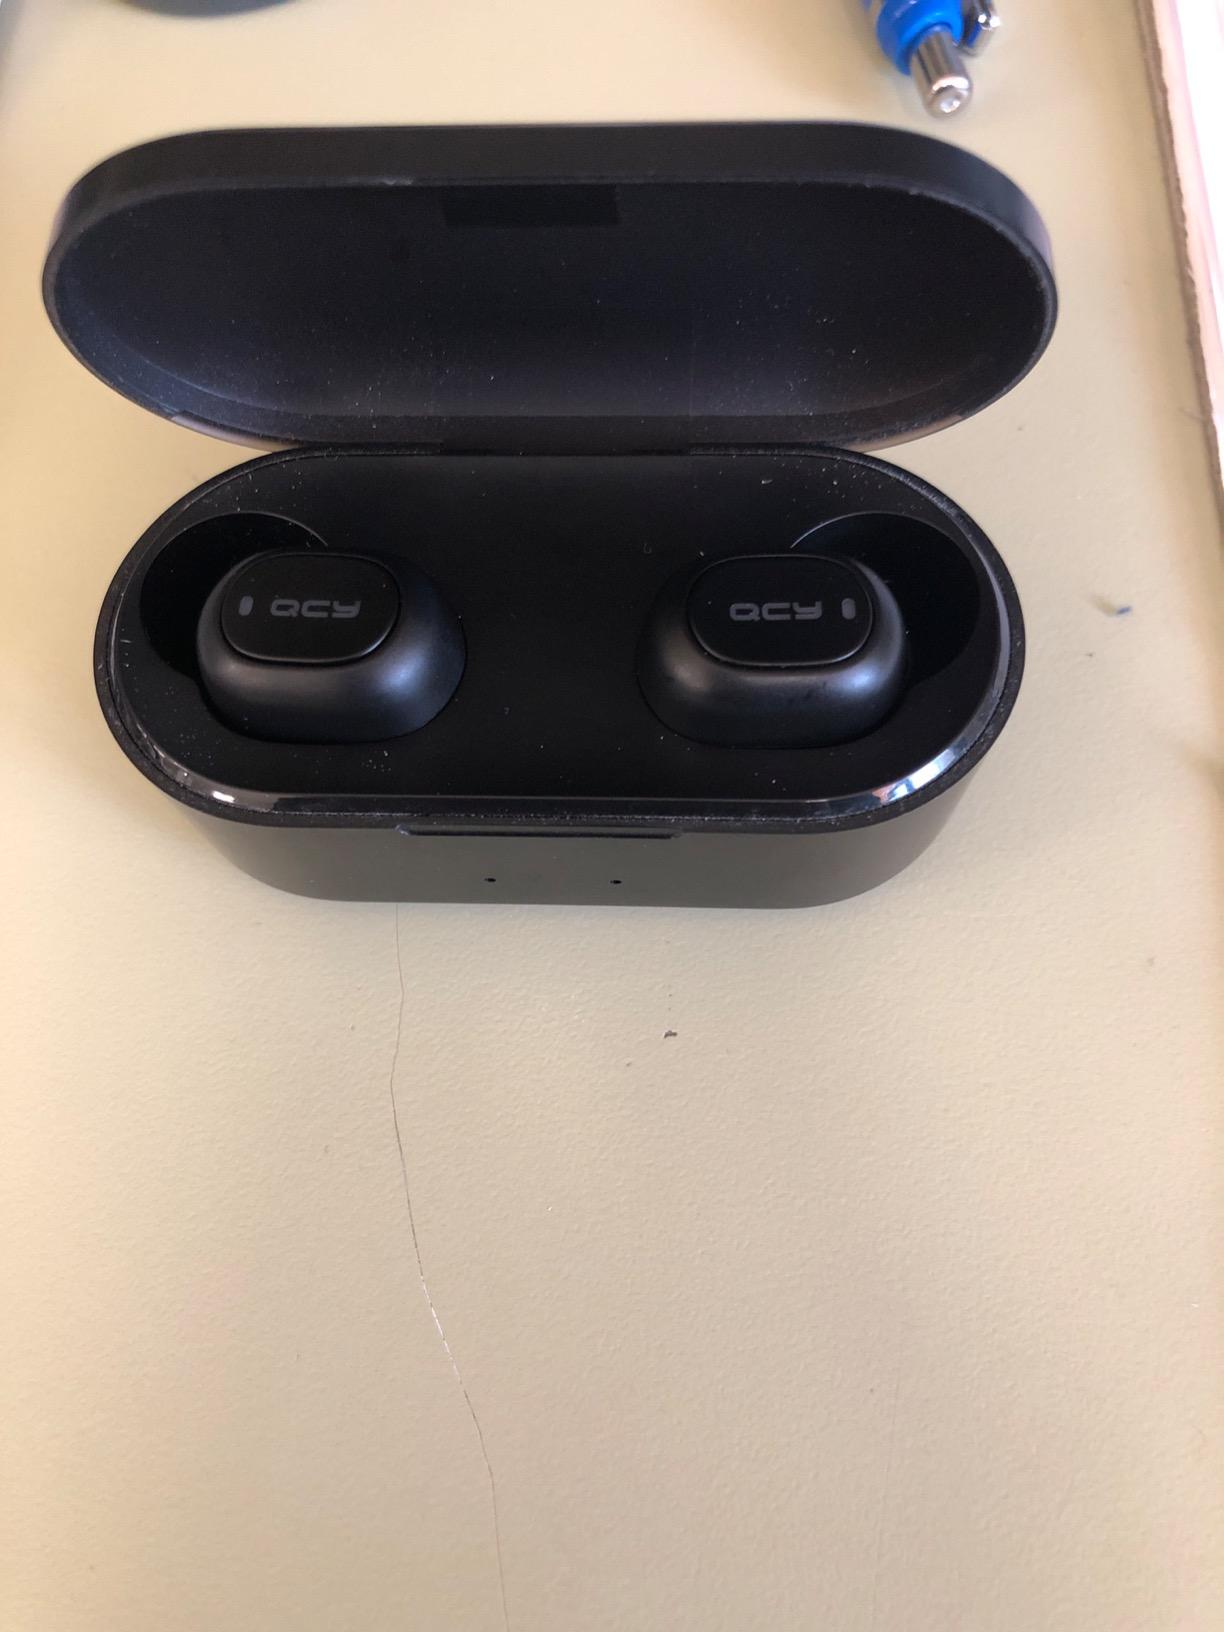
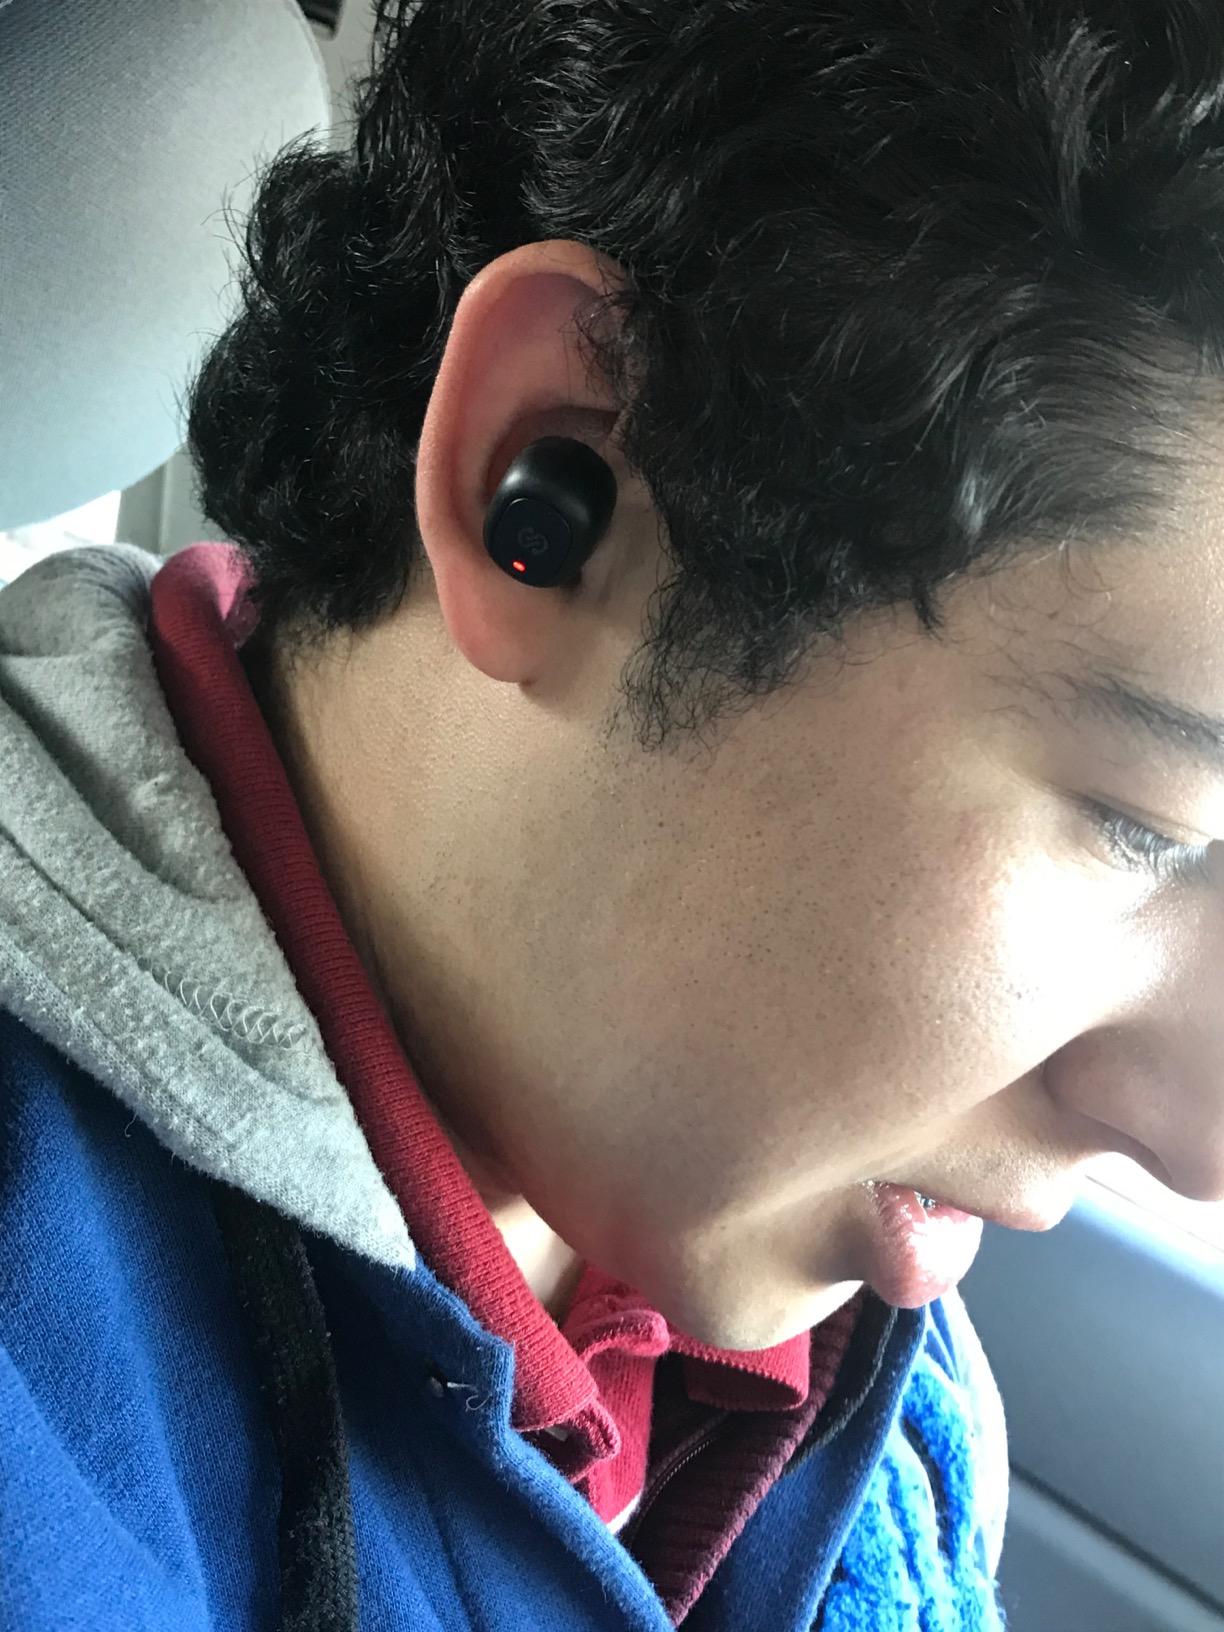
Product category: earbuds
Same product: no